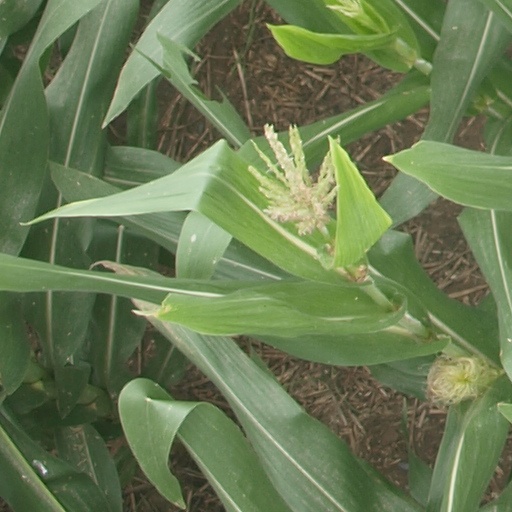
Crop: maize; corn